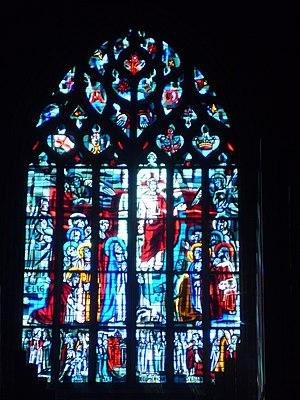
Vitrail - Basilique Saint Sauveur - Dinan - Côtes d'Armor
La basilique Saint-Sauveur de Dinan est un édifice religieux catholique romain situé à Dinan, en France. Elle est historiquement l'une des deux églises paroissiales de la ville, l'autre étant l'église Saint-Malo.